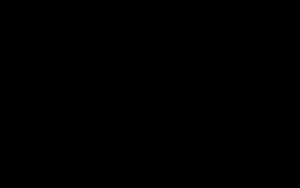
Jastrowillusionen
Jastrow illusion
Jastrowillusionen er en optisk illusion opdaget af den amerikanske psykolog Joseph Jastrow i 1889. I denne illustration, er de to figurer er identiske, men den nederste ser stadig større ud. Den korte kant af den øverste figur er sammenlignet med den lange side af den nederste figur.